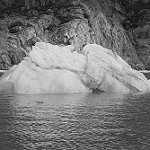
Label: B & W